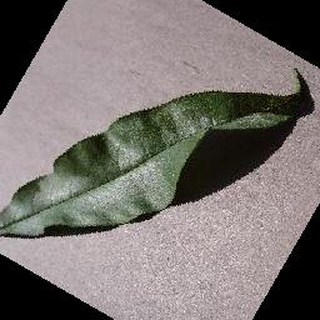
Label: healthy_peach